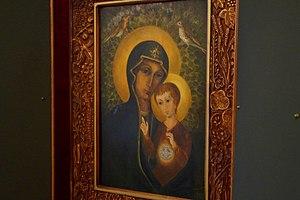
Notre-Dame des Scouts et Guides Polonais